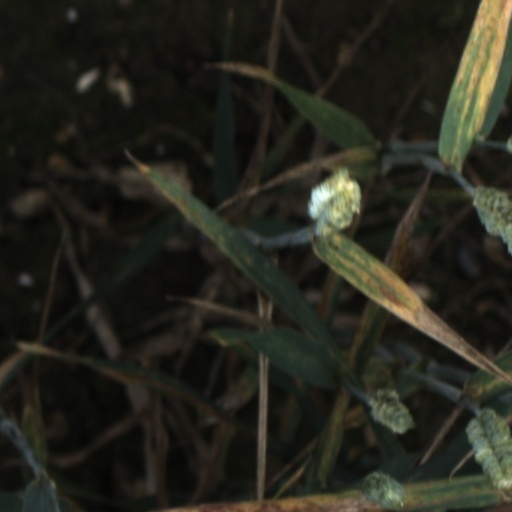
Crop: wheat